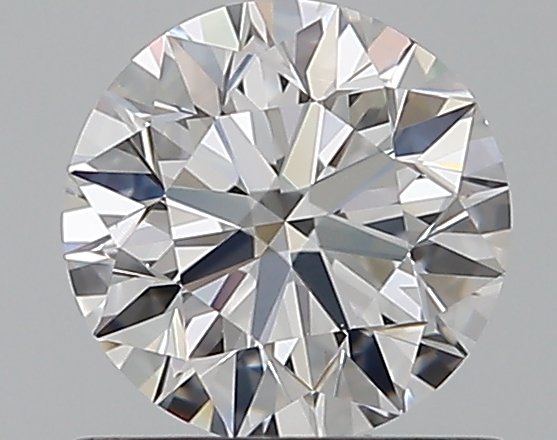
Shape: round
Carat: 0.72
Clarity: VS1
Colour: D
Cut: EX
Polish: EX
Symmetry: EX
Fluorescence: N
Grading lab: GIA
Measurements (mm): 5.68 x 5.72 x 3.57